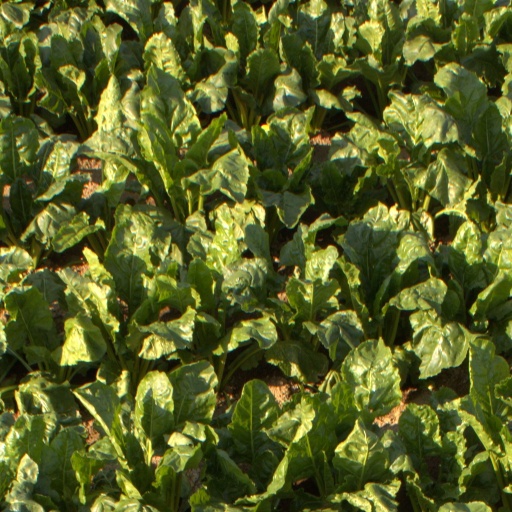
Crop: sugar beet